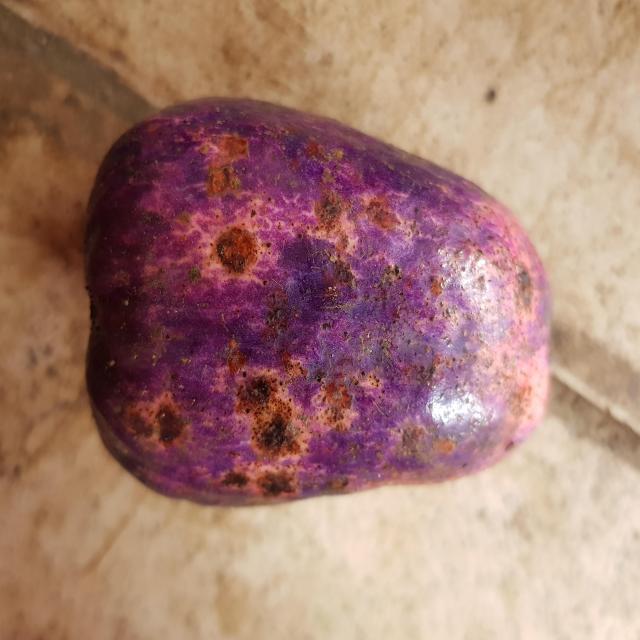
Plum grade: unripe